Death and state funeral of Raúl Alfonsín

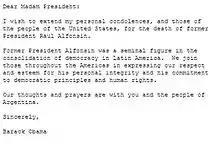
Message of condolences sent by Barack Obama, president of the United States

The living former presidents of Argentina sent their condolences for Alfonsín. Carlos Menem said that his death was a great loss for democracy. He also wrote an editorial for the "La Nación" newspaper, titled "Un viejo adversario saluda a un amigo", mirroring the famous quotation of the radical leader Ricardo Balbín during the funeral of Perón. Fernando de la Rúa said that "he fought all his life for politics and democracy. He raised up the values of democracy. Respect and affection were always present in him". Eduardo Duhalde described him as a family friend, and said Argentina lost a great man. Néstor Kirchner praised the trial of the Juntas. He also received condolences of José Sarney, Patricio Aylwin and Julio María Sanguinetti, contemporary presidents of Brazil, Chile and Uruguay. The governments of Brazil, Chile, Colombia, France, Mexico, Paraguay, Peru, Spain, United States and Uruguay also sent messages of condolences.